William Buckland

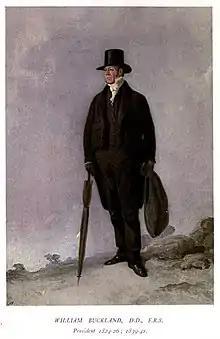
Portrait by Richard Ansdell

Buckland was commissioned to contribute one of the set of eight "Bridgewater Treatises", "On the Power, Wisdom and Goodness of God, as manifested in the Creation". This took him almost five years' work and was published in 1836 with the title "Geology and Mineralogy considered with reference to Natural Theology". His volume included a detailed compendium of his theories of day-age, gap theory and a form of progressive creationism where faunal succession revealed by the fossil record was explained by a series of successive divine creations that prepared the earth for humans. In the introduction he expressed the argument from design by asserting that the families and phyla of biology were "clusters of contrivance":